Revolutions of 1830

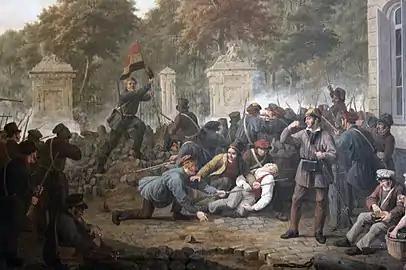
Belgian rebels at the barricades during the street fighting in Brussels in September 1830

Between 23 and 28 September 1830, heavy fighting took place between Dutch forces and Brussels revolutionaries, who were reinforced by small contingents from across the country. The Dutch were eventually forced to retreat. In the aftermath of the failed attack and concurrent mass desertions of Belgian soldiers from the Dutch army, the revolution spread around Belgium. Dutch garrisons were pushed out of the area, until only Antwerp and Luxembourg remained occupied. The Provisional Government of Belgium, led by Charles Rogier, was formed on 24 September and Belgian independence was officially proclaimed on 4 October while work began on creating a constitution. In December, international governments at the Conference of London recognized the independence of Belgium and guaranteed its neutrality. The Dutch, however, only recognized Belgium's independence and the terms of the Conference in 1839. The Constitution, finally adopted in 1831, protected individual freedoms and was considered as a template for future liberal constitutionalists around the world. It also created a popular monarchy ("King of the Belgians", rather than "King of Belgium") to ward off fears of mob rule associated with republicanism in the aftermath of the French Revolution of 1789. The first King of the Belgians, Leopold I, was crowned in July 1831.